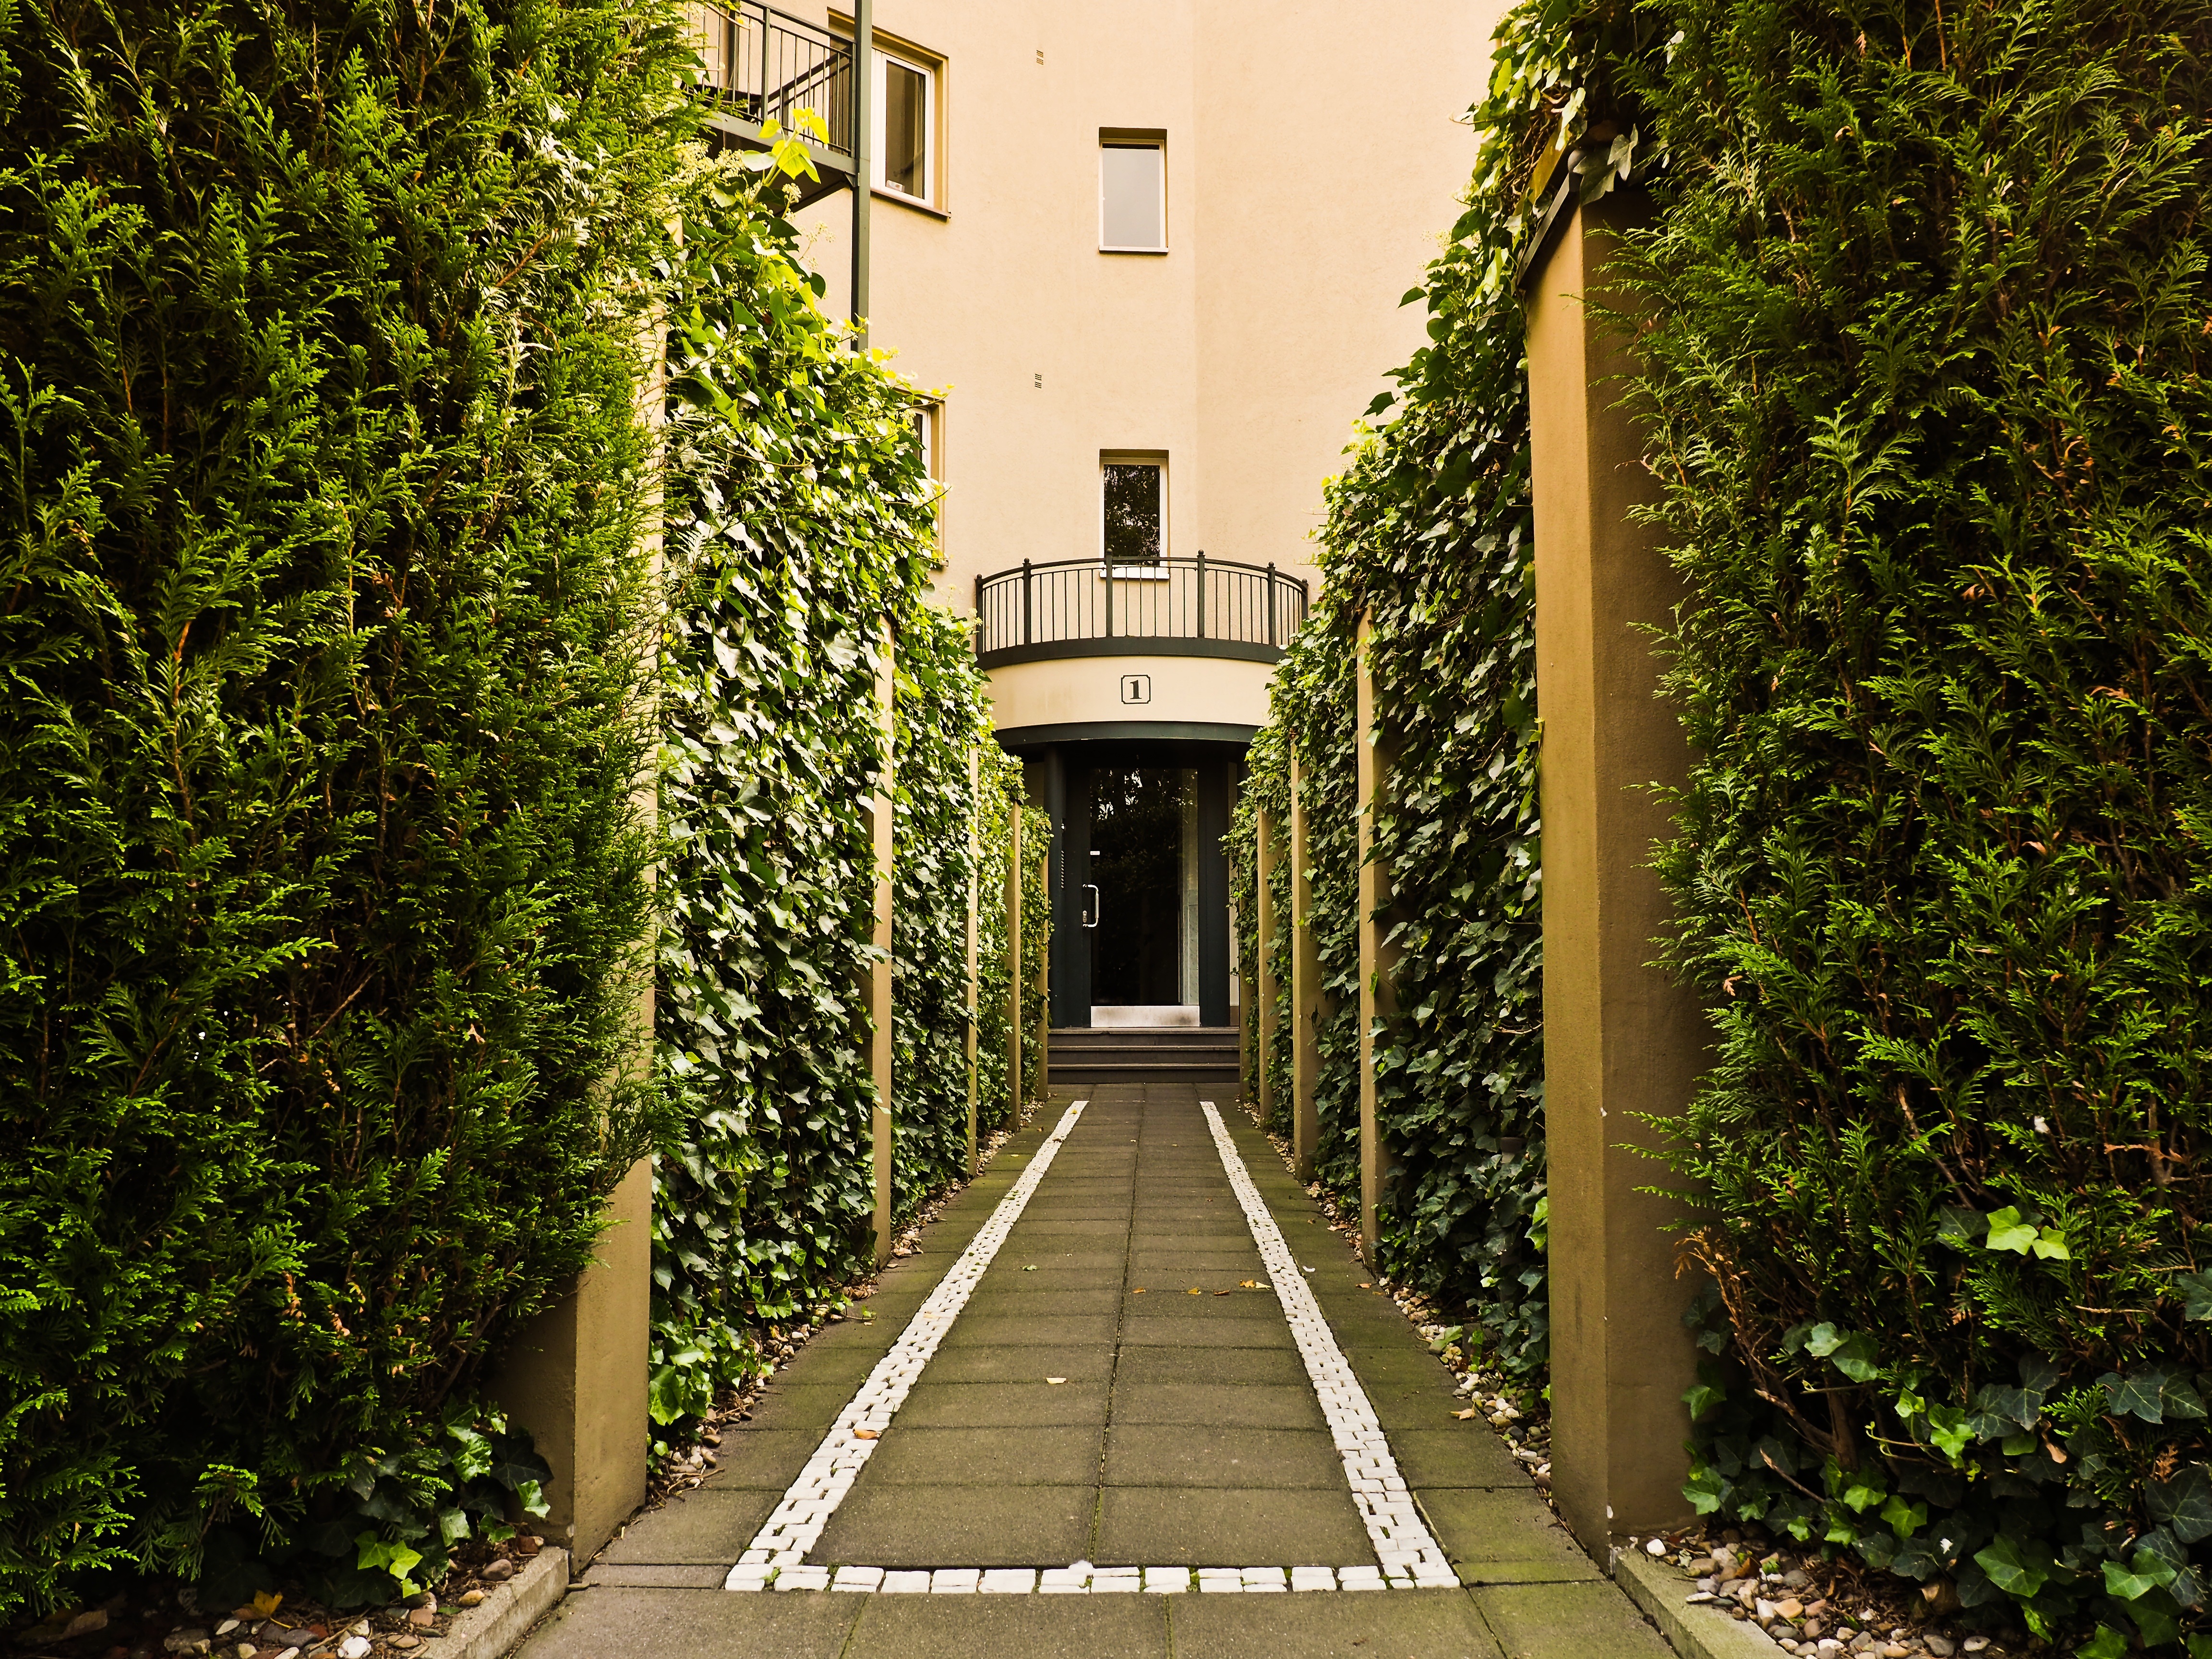
tree, architecture, road, street, lawn, house, building, alley, city, home, walkway, green, garden, avenue, courtyard, estate, yard, house entrance, hedge, urban area, residential area